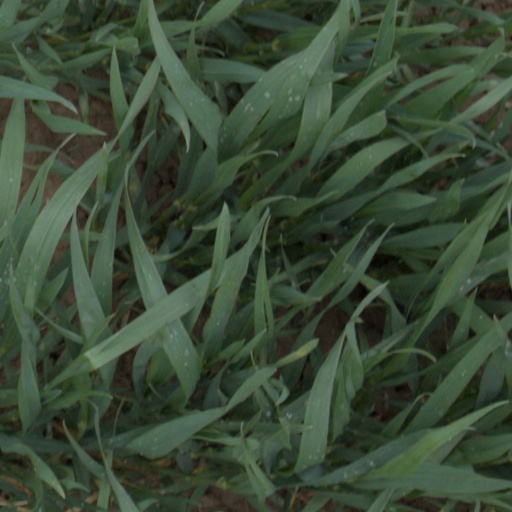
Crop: wheat